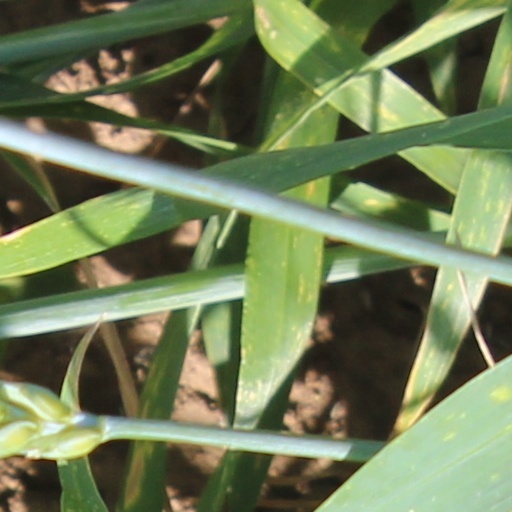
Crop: wheat